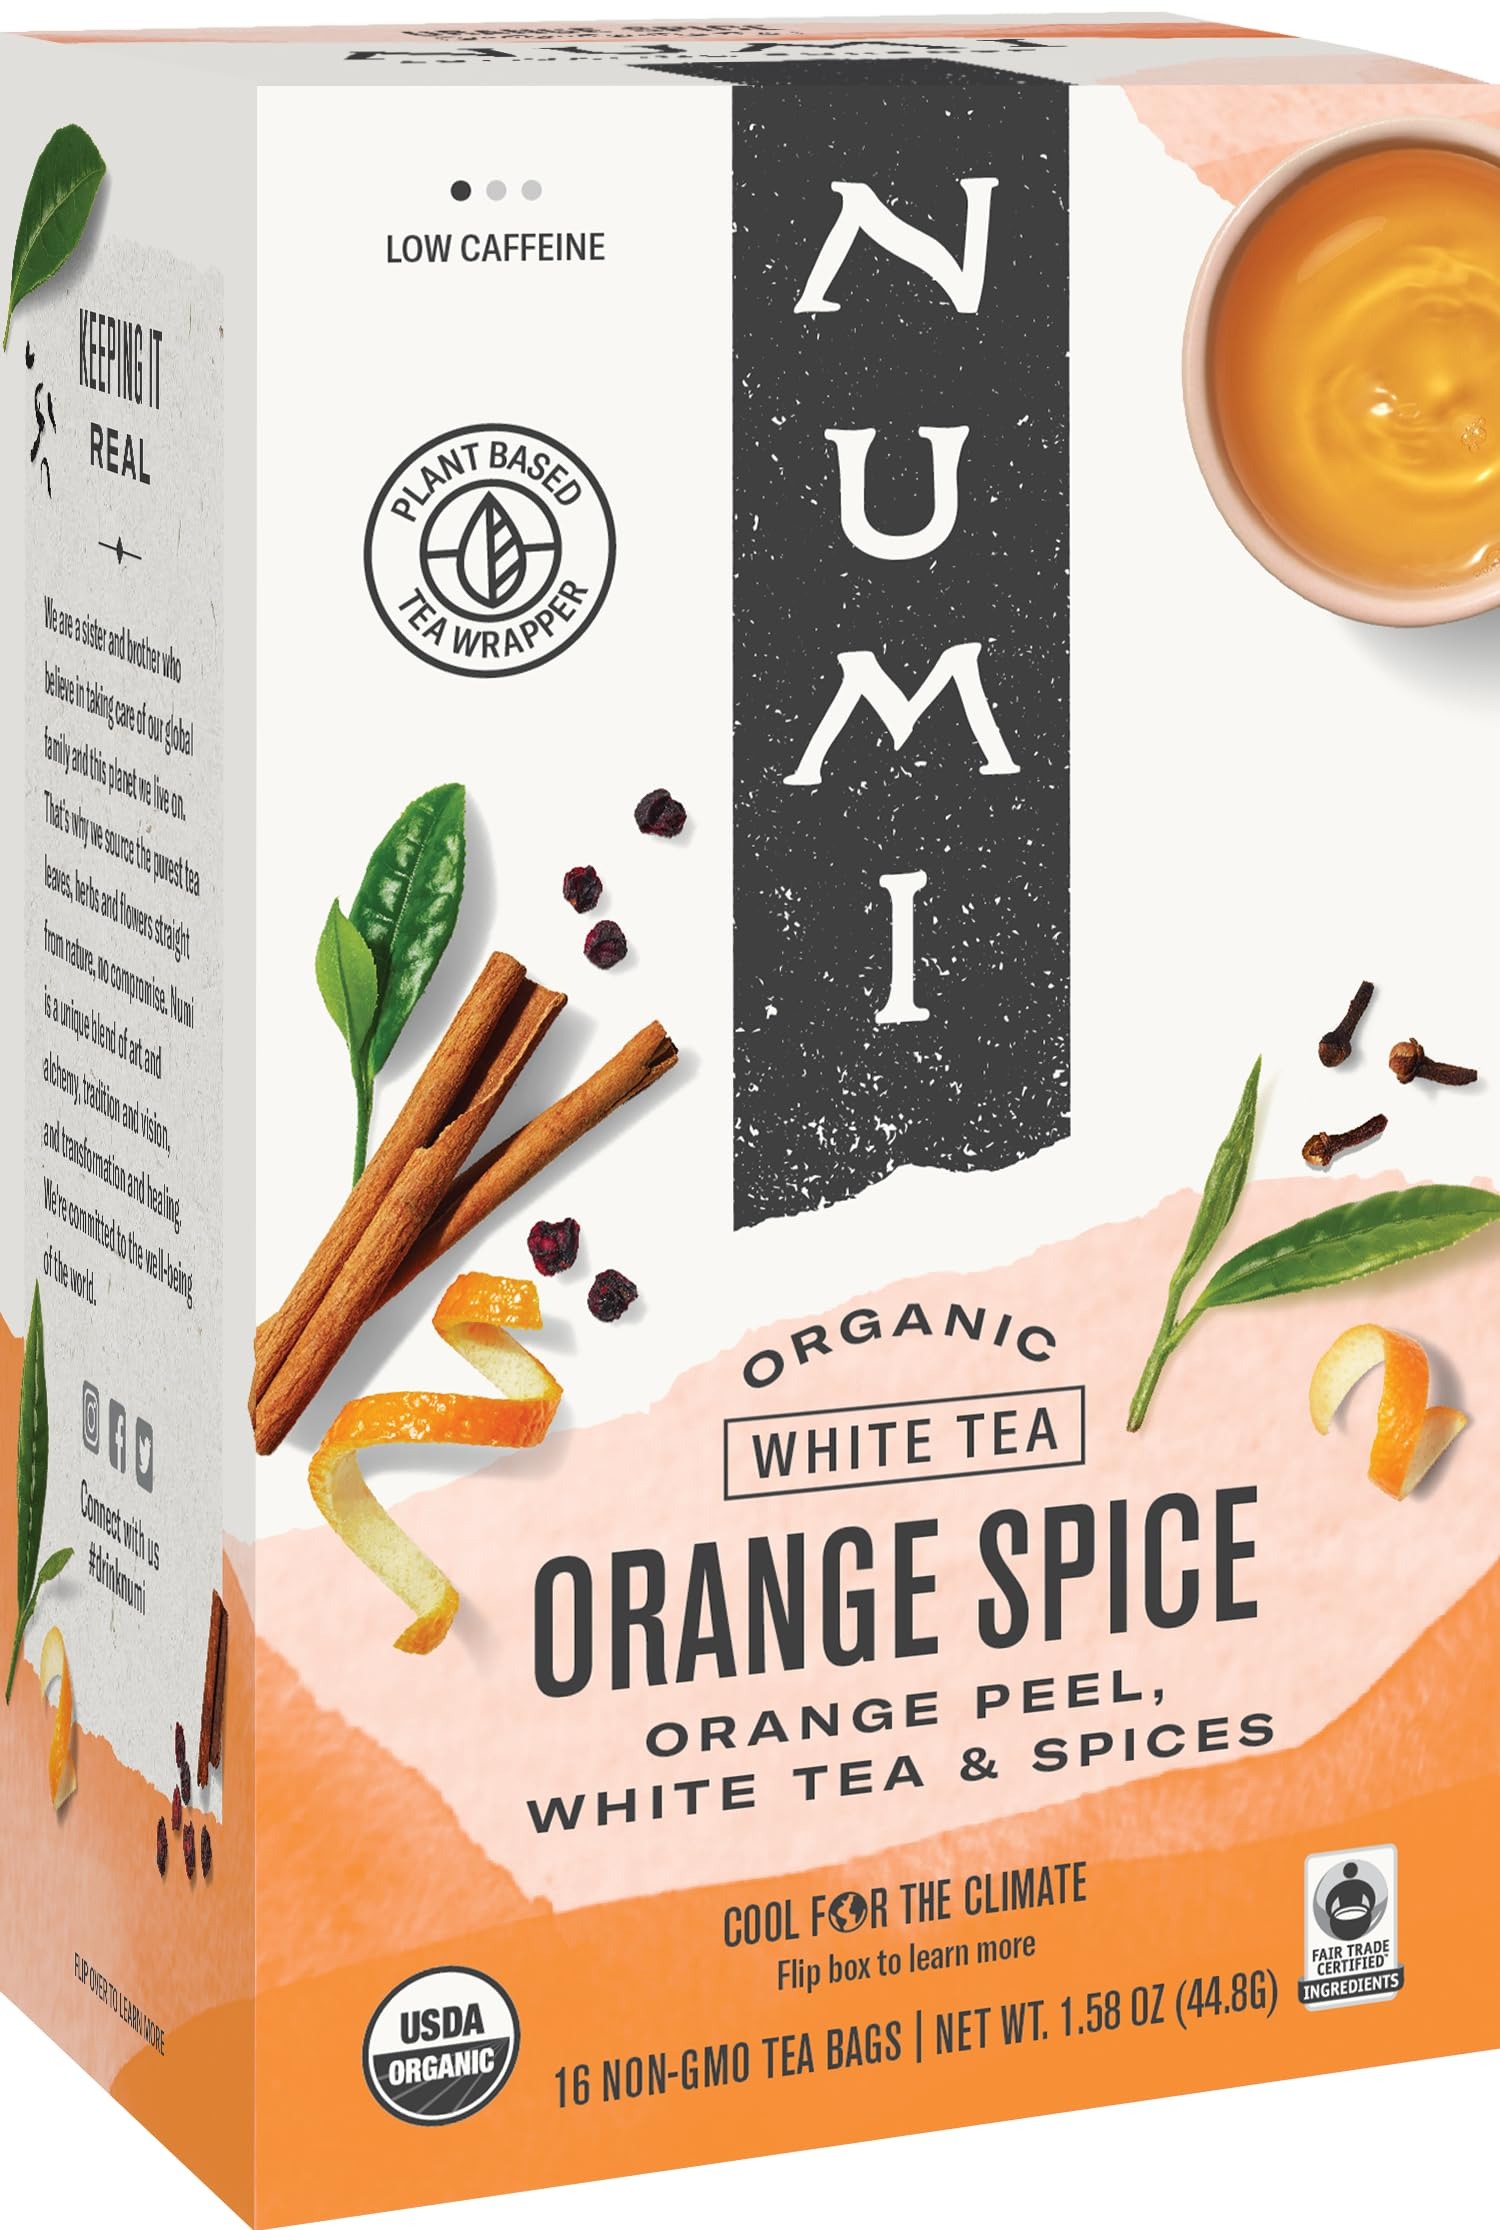
Item Name: Numi Organic Tea Orange Spice, 16 Count Box of Tea Bags (Pack of 6), White Tea
Bullet Point 1: Orange Spice Tea: Organic white tea blended with real orange peel, dried schizandra berries, and lemongrass; Treat yourself to the delicate flavor of premium white tea with bright citrus notes and decadent spice
Bullet Point 2: Slightly Sweet White Tea: Whether you're looking for a sweet citrus spice tea or a floral, rose-flavored tea, Numi has the delicate, smooth white tea you're craving
Bullet Point 3: Bagged Tea: Numi's organic full-leaf quality teas come in convenient tea bags for the perfect brewing every time; Individually wrapped tea bags ensure your tea is fresh, every time
Bullet Point 4: Numi's Organic Teas and tisanes bring you the flavor and health benefits of full-leaf tea in a variety of styles, flavors and brewing methods from tea bags and loose leaf teas to flowering teas, iced teas, and bottled teas
Bullet Point 5: Premium Organic Full-Leaf quality teas and herbal teasans blended with only 100 percent real fruits, flowers, and spices; Try our black, green, white, Pu-erh, rooibos, herbal, and turmeric teas
Value: 96.0
Unit: Count

Price: 8.8